Kaliningrad question

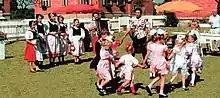
The Amtshagen settlement in 1997.

In the 1990s, organisations with ties to far-right politics in Germany began to collect money to purchase land in Kaliningrad Oblast, to enable ethnic Germans to settle there. In particular, "Gesellschaft für Siedlungsförderung in Trakehnen" attempted to establish a settlement in Yasnaya Polyana, known in German as "Trakehnen". A separate group, affiliated with convicted terrorist Manfred Roeder collected donations to build housing for ethnic Germans in the village of Olkhovatka, in Gusevsky District, east of Kaliningrad.